Wang Yihan

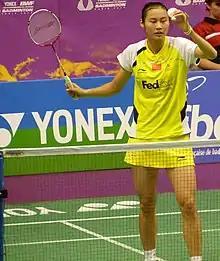
Wang Yihan at 2010 BWF World Championships

Yihan was looking to defend her All England Open title but was beaten by Tine Rasmussen in a repeat final of the previous year's clash, in a very close match or 3 games. Just like the previous year, Yihan again lost early in the BWF World Championships, losing to Japanese Eriko Hirose in 2nd round. She won her first title of the year by beating Liu Xin in the final of 2010 Denmark Super Series. She then won 2nd consecutive title by winning the 2010 French Super Series event, against compatriot, Li Xuerui. In the 2010 BWF Super Series Finals, Yihan was seeded 2nd. She won all her group stage encounters, with win against Petya Nedelcheva, Tine Baun & Yip Pui Yin. But, in the semifinal, she got a surprising defeat against Korean player Bae Yeon-ju,in 3 contested games stretching over an hour.